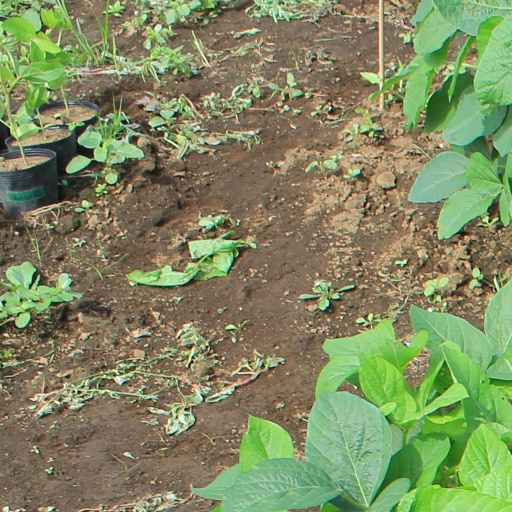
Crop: soybean